Neo-Nazism

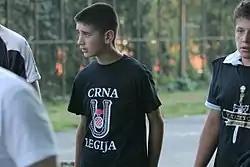
Young boy wearing a shirt with a Black Legion sign at a Thompson concert

The most significant case on an international level was the election of Kurt Waldheim to the Presidency of Austria in 1986. It came to light that Waldheim had been a member of the National Socialist German Students' League, the SA and served as an intelligence officer during the Second World War. Following this he served as an Austrian diplomat and was the Secretary-General of the United Nations from 1972 until 1981. After revelations of Waldheim's past were made by an Austrian journalist, Waldheim clashed with the World Jewish Congress on the international stage. Waldheim's record was defended by Bruno Kreisky, an Austrian Jew who served as Chancellor of Austria. The legacy of the affair lingers on, as Victor Ostrovsky has claimed the Mossad doctored the file of Waldheim to implicate him in war crimes.